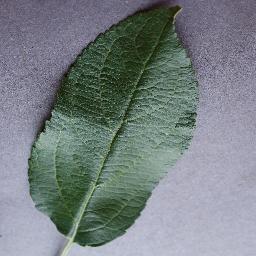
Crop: apple
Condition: healthy